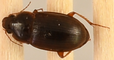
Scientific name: Amara quenseli
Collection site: Onaqui NEON (ONAQ), plot ONAQ_018